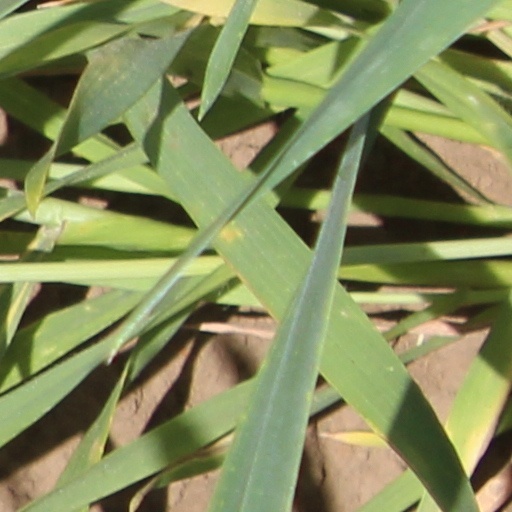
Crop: wheat